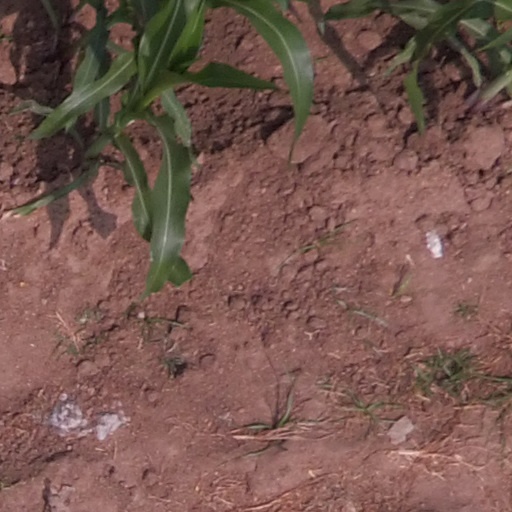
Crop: maize; corn